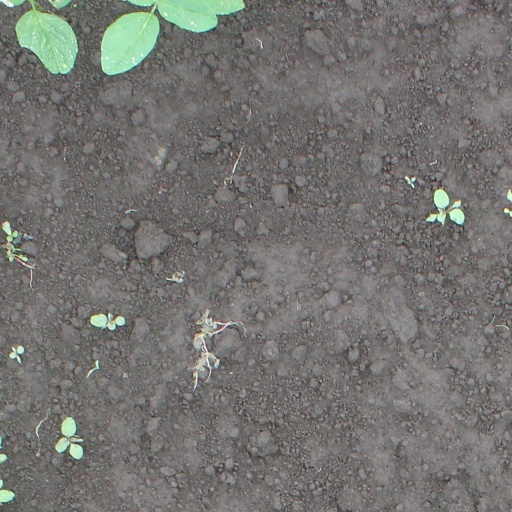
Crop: soybean